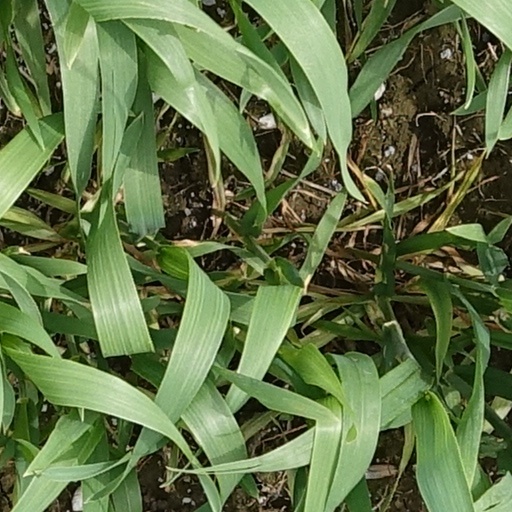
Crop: wheat